Ontario Highway 403

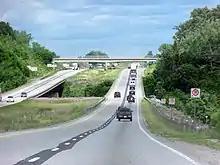
Highway 403 eastbound at the Grand River bridge near Brantford. The stretch between Woodstock and Hamilton was rehabilitated in 2011, which included installing central guardrails and paved shoulders.

Planning for the segment of Highway 403 through Mississauga dates to the late 1950s when the "Hamilton Expressway" appeared on the Metropolitan Toronto's regional transportation plan. It was to be a continuation of the Richview Expressway, which was ultimately never built, continuing from Toronto to Hamilton. The plan featured the expressway's eastern terminus at the Highway 401 and Highway 427 interchange. As Toronto's anti-expressway movement gained momentum, provincial plans shifted the "Hamilton Expressway" to the west near Etobicoke Creek. In 1962, the right-of-way alongside the hydro corridor between Burlington and Etobicoke Creek was protected after traffic studies indicated the need for a future freeway. On May 25, 1965, the Department of Highways unveiled the Toronto Region Western Section Highway Planning Study. The plan designated Highway 403 north from Burlington and then parallel with the QEW to Highway 401 near Highway 27.